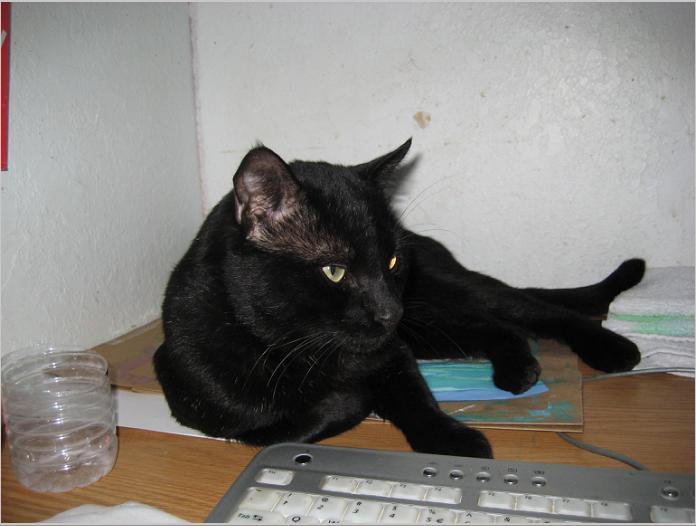
Breed: Bombay